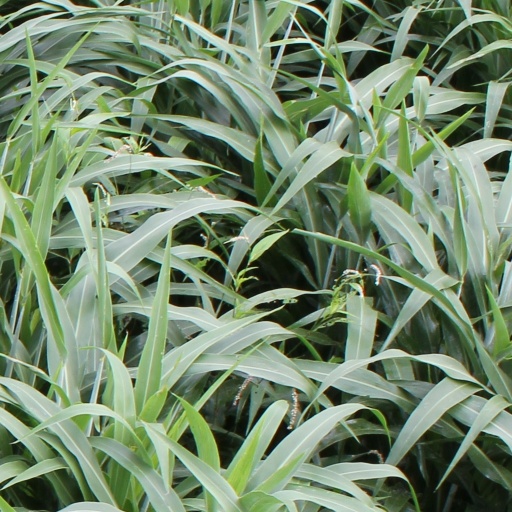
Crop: sorghum